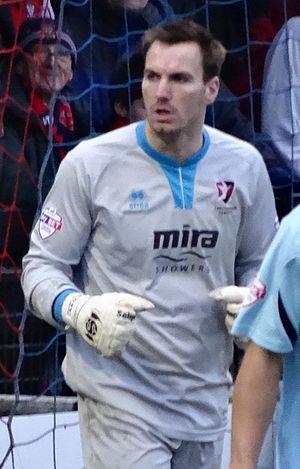
Scott Peter Andrew Brown, né le 26 avril 1985 à Wolverhampton, en Angleterre, est un footballeur anglais évoluant au poste de gardien de but avec le club des Wycombe Wanderers.